Patience (The X-Files)

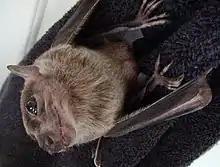

"Patience" was written and directed by series creator Chris Carter. The episode, inspired by the "back-to-basics stand alones […] of the earlier seasons", features a human-bat hybrid as the main villain; this character was inspired by the 1970s comic book villain, Man-Bat, one of the arch-nemeses of Batman. During the filming of the episode, live bats, such as the Egyptian fruit bat were used.